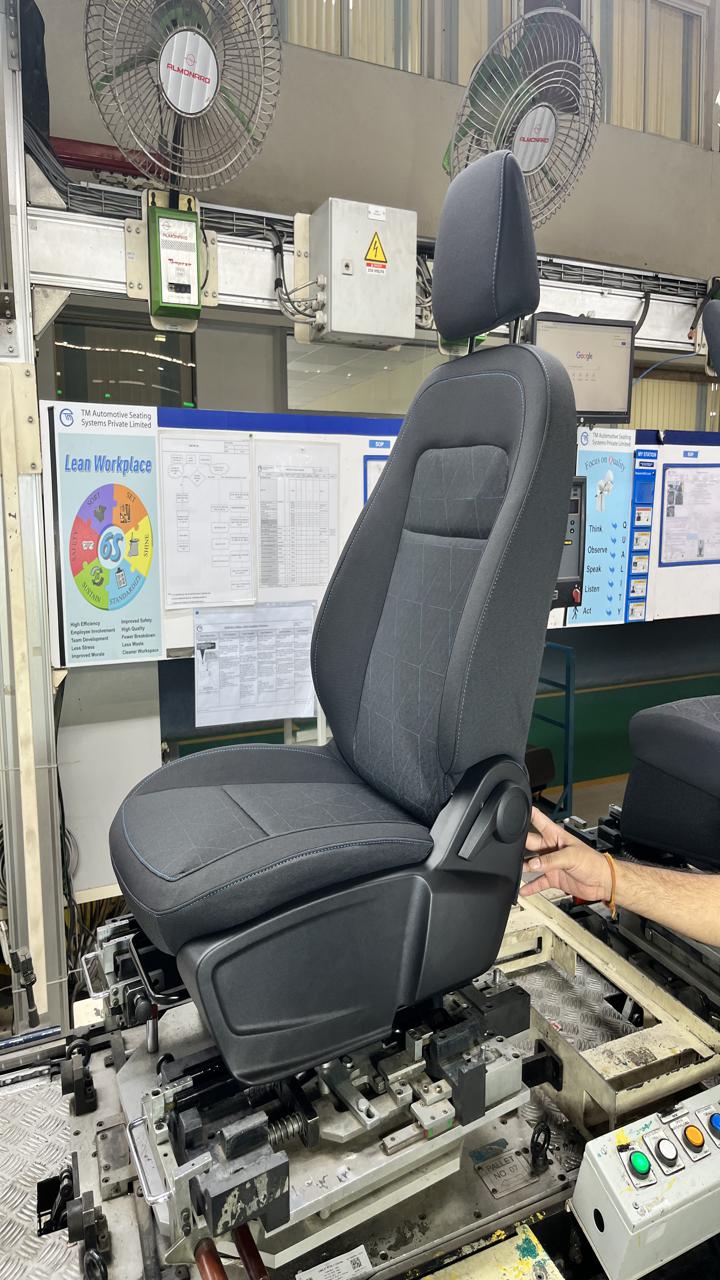
Label: Knob